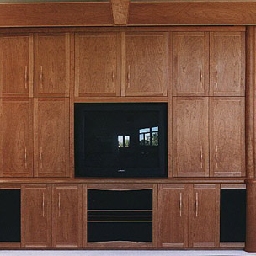
Room type: livingroom